Chris Bell (poker player)

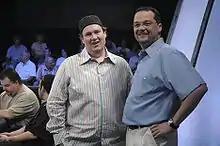
Gavin Smith and Bell at the WPT 2005 Mirage Poker Showdown.

Bell's accolades at the World Poker Tour (WPT), include three (Six-Handed) WPT final tables, third at the WPT 2005 Mirage Poker Showdown to winner Gavin Smith and runner-up Ted Forrest. His second WPT final table was at the WPT 2006 Borgata Poker Open finishing fifth for $314,280 and the third was at the WPT Hollywood Poker Open, finishing in fourth for $124,966. He came close to another final table when he finished in ninth place at the 2003 Borgata Poker Open.